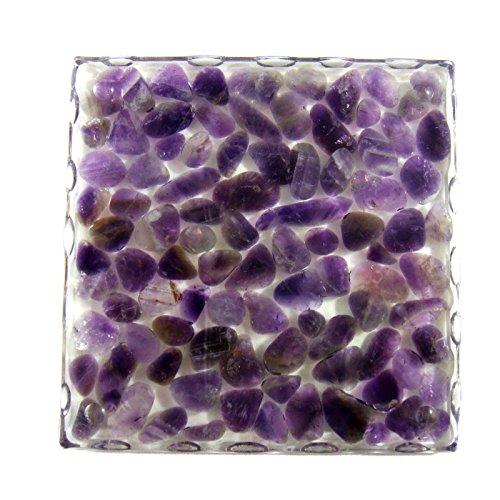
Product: REALBUG Resin Coaster with Amethyst
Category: Toys & Games | Novelty & Gag Toys
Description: Amethyst embedded.
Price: $11.81
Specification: ProductDimensions:3.5x3.5x0.5inches|ItemWeight:2.2pounds|ShippingWeight:6.4ounces(Viewshippingratesandpolicies)|ASIN:B01JS6V5RS|Itemmodelnumber:CT5041|Manufacturerrecommendedage:5-15years